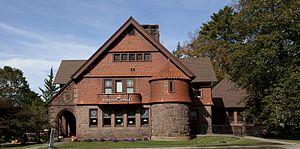
Norfolk est une ville située dans le comté de Litchfield, dans l'État du Connecticut, aux États-Unis. Lors du recensement de 2010, Norfolk avait une population totale de 1 787 habitants.